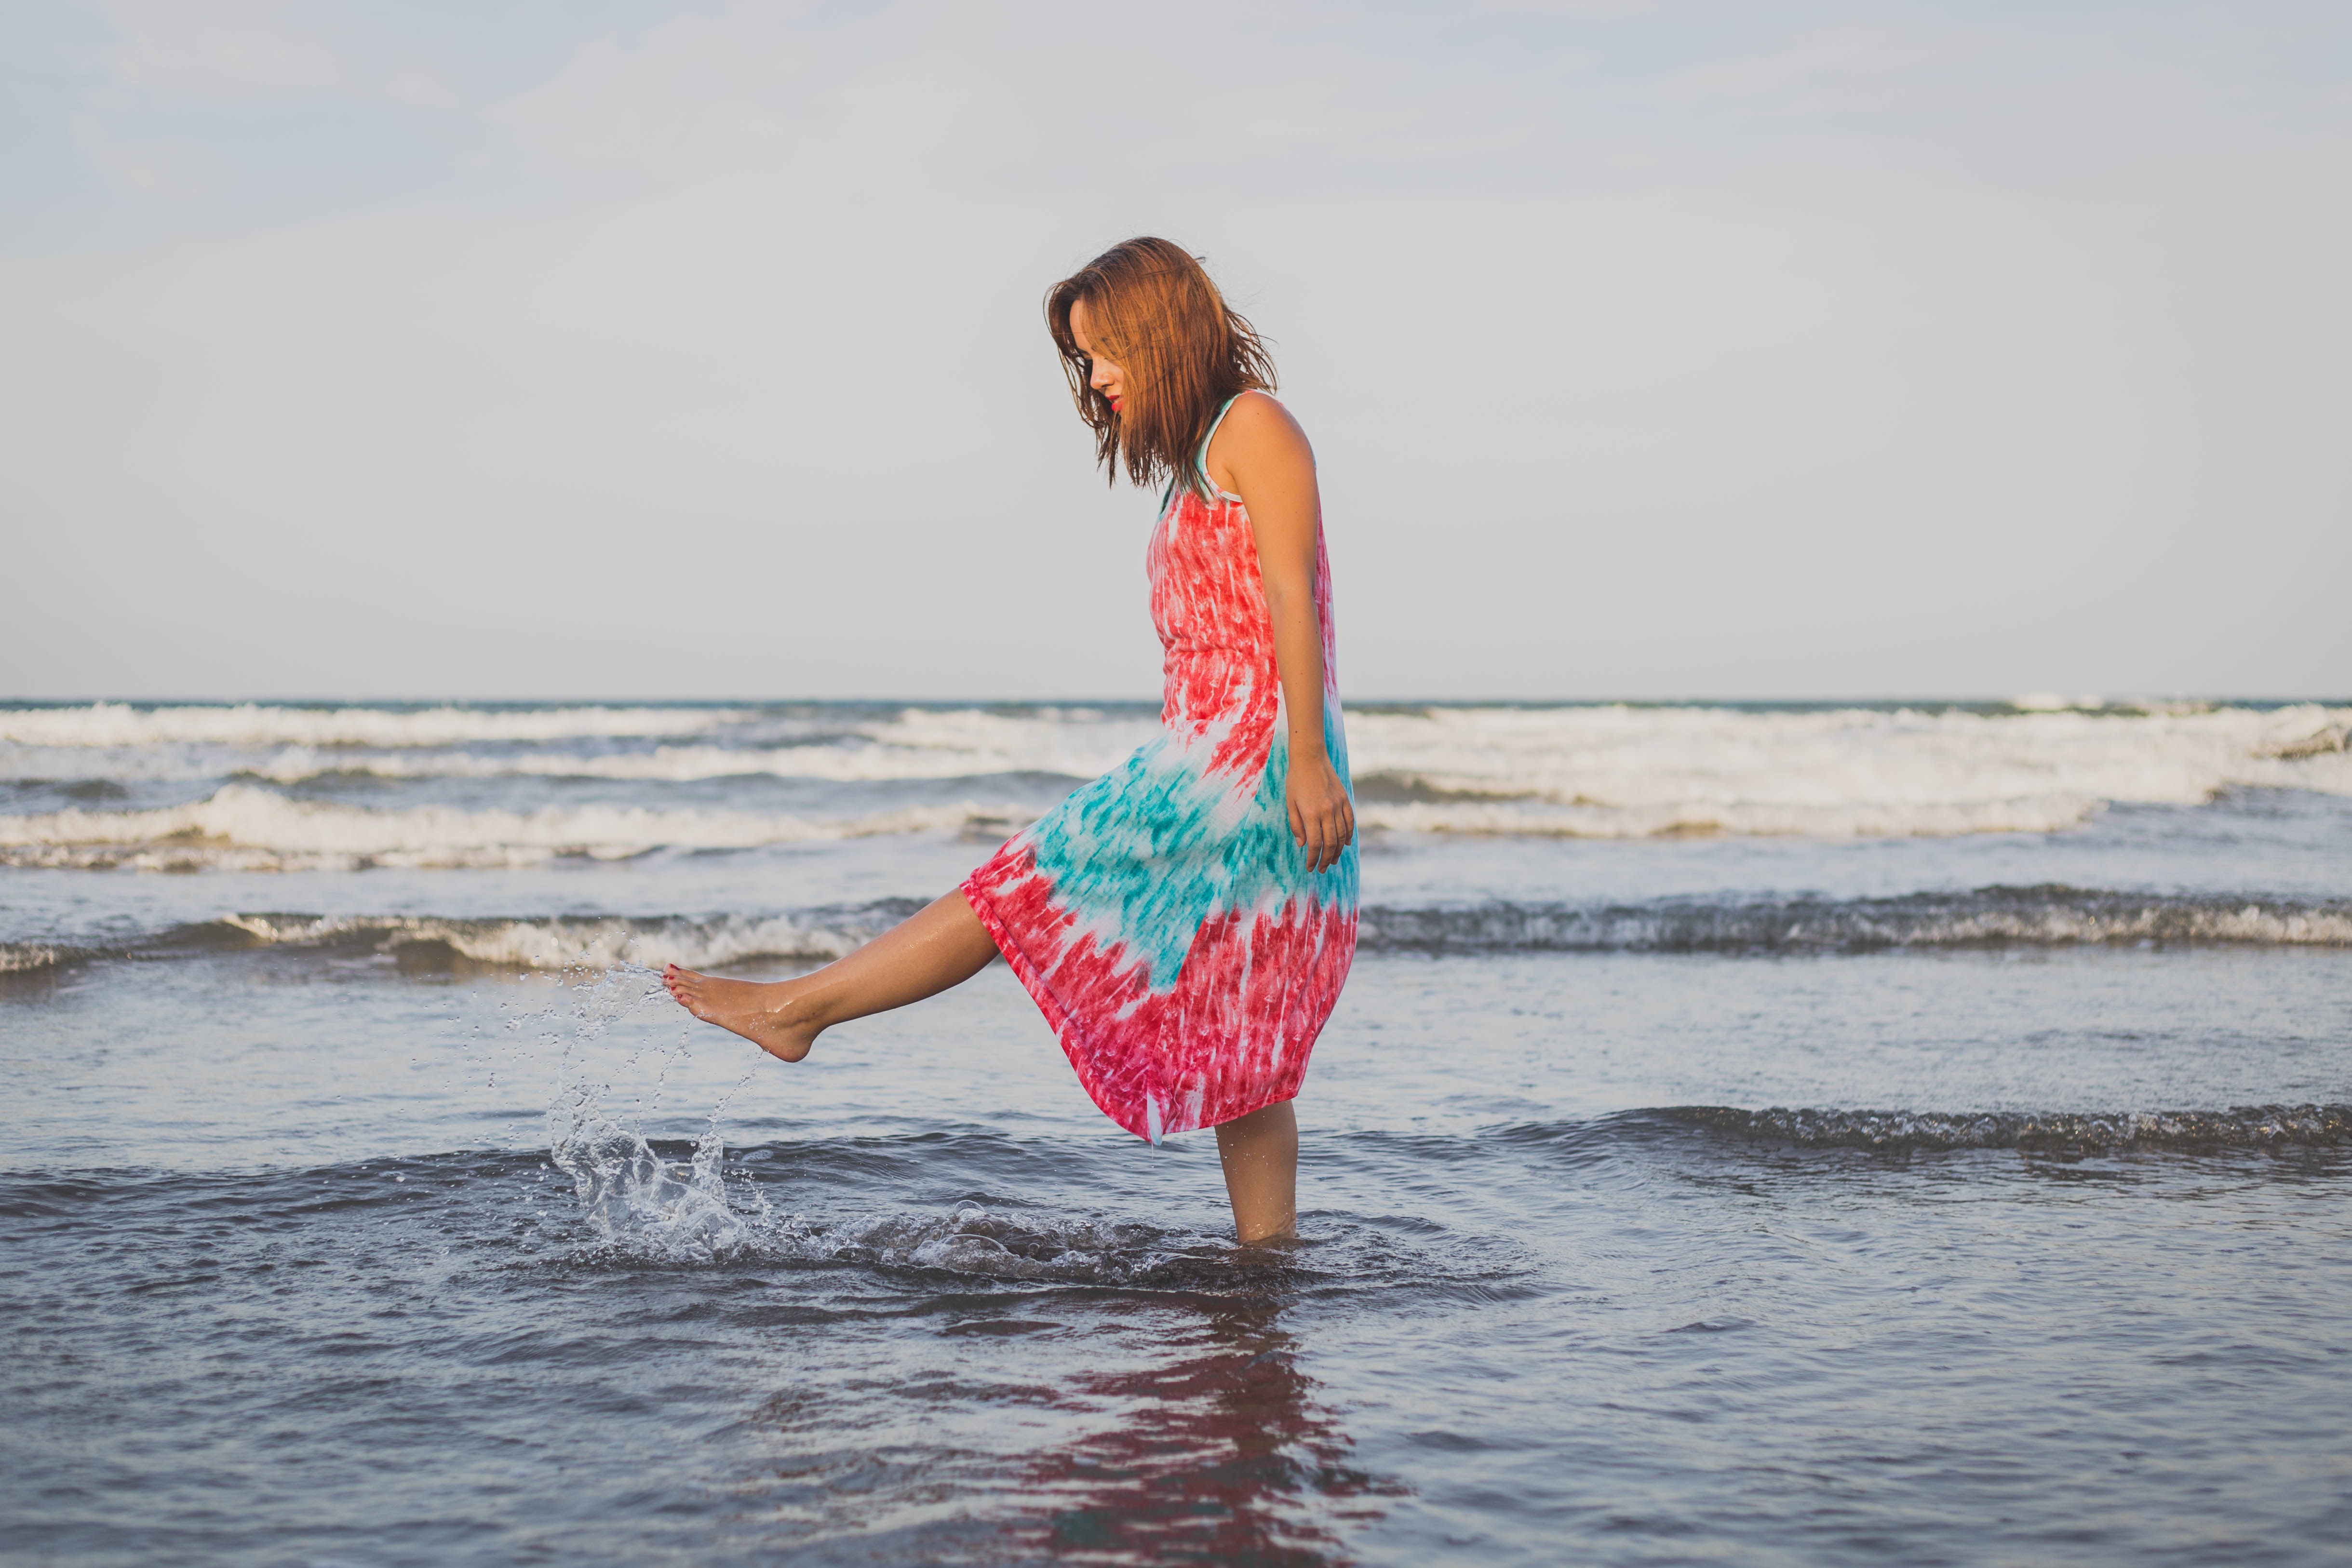
beach, sea, person, woman, wave, vacation, female, lady, dress, photo shoot, surfing equipment and supplies, physical fitness